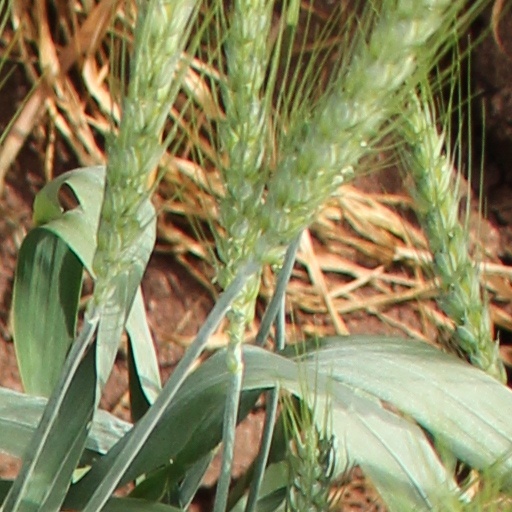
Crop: wheat